Magic: Legends

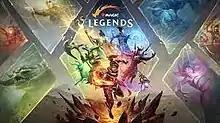

Magic: Legends is a cancelled action role-playing video game based on the "" collectible card game. It was developed by Cryptic Studios and published by Perfect World Entertainment. The game began an open beta for Microsoft Windows in March 2021, with plans for open release later that year as a free-to-play title on Windows, PlayStation 4, and Xbox One. The game's development ceased and the servers were shut down on October 31 of the same year.